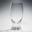
Label: cup